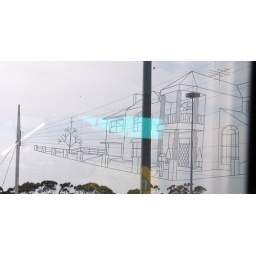
house in the sky